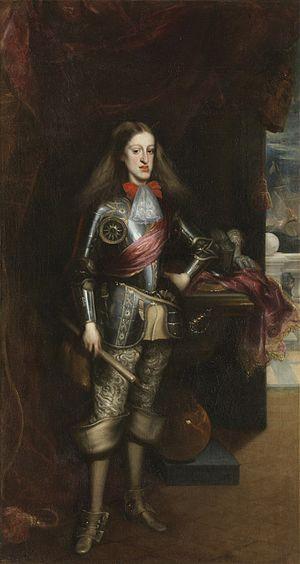
La peinture baroque espagnole est un genre artistique qui couvre le XVIIᵉ siècle et première moitié du XVIIIᵉ siècle en Espagne. En réaction à la beauté idéalisée à l'excès et les postures maniéristes, présentes dans la peinture de début du XVIIᵉ siècle, il visera, avant tout, la vraisemblance pour rendre facile la compréhension de la narration, sans amoindrissement du décorum, et cela à la demande de l'Église en pleine Contre-Réforme. L'introduction, après 1610, des modèles naturalistes propres du caravagisme italien, avec l'illumination ténébriste, déterminera le style dominant de la peinture espagnole de la première moitié du siècle. Plus tard, arriveront les influences du baroque flamand en raison du mandat politique qui s'exerce sur le pays, et surtout l'arrivée de Rubens en Espagne, de 1603 à 1628, et l'affluence massive de ses œuvres ainsi que l'installation de quelques-uns de ses disciples à partir de 1638. Son influence sera toutefois nuancée par celle du vieux Titien et de sa technique de coups de pinceau larges et de frottements sans lesquelles le travail de Velázquez ne pourrait pas être expliqué.
Charles II, né à Madrid le 6 novembre 1661 et décédé dans la même ville le 1ᵉʳ novembre 1700, dit l’Ensorcelé, a été roi d’Espagne, des Indes, de Naples, de Sardaigne et de Sicile, duc de Bourgogne et de Milan et souverain des Pays-Bas, entre 1665 et 1700, après la mort de son père Philippe IV.
Libert de Pape fut le 35ᵉ abbé de Parc, de 1648 à sa mort, le 7 juillet 1682, Parc étant une abbaye prémontrée située dans le brabant flamand, en Belgique, près de Louvain, fondée en 1129 et toujours en activité. Du temps de cet abbé, 52 religieux furent acceptés à l'abbaye. Sa devise fut : « Per crucem libertus ».